The Carpenters

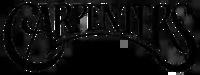
The Carpenters logo, originally designed for their self titled album

The Carpenters had a string of hit singles and albums through the early 1970s. Their 1971 song "For All We Know" was recorded the previous year by members of the pop group Bread for a wedding scene in the movie "Lovers and Other Strangers". Richard saw the song's potential for the Carpenters and recorded it in the autumn of 1970. The track became the duo's third gold single, and later won an Oscar for "Best Original Song". On March 16, 1971, the duo received 2 Grammy Awards, winning for Best New Artist and Best Contemporary Performance by a Duo, Group or Chorus.